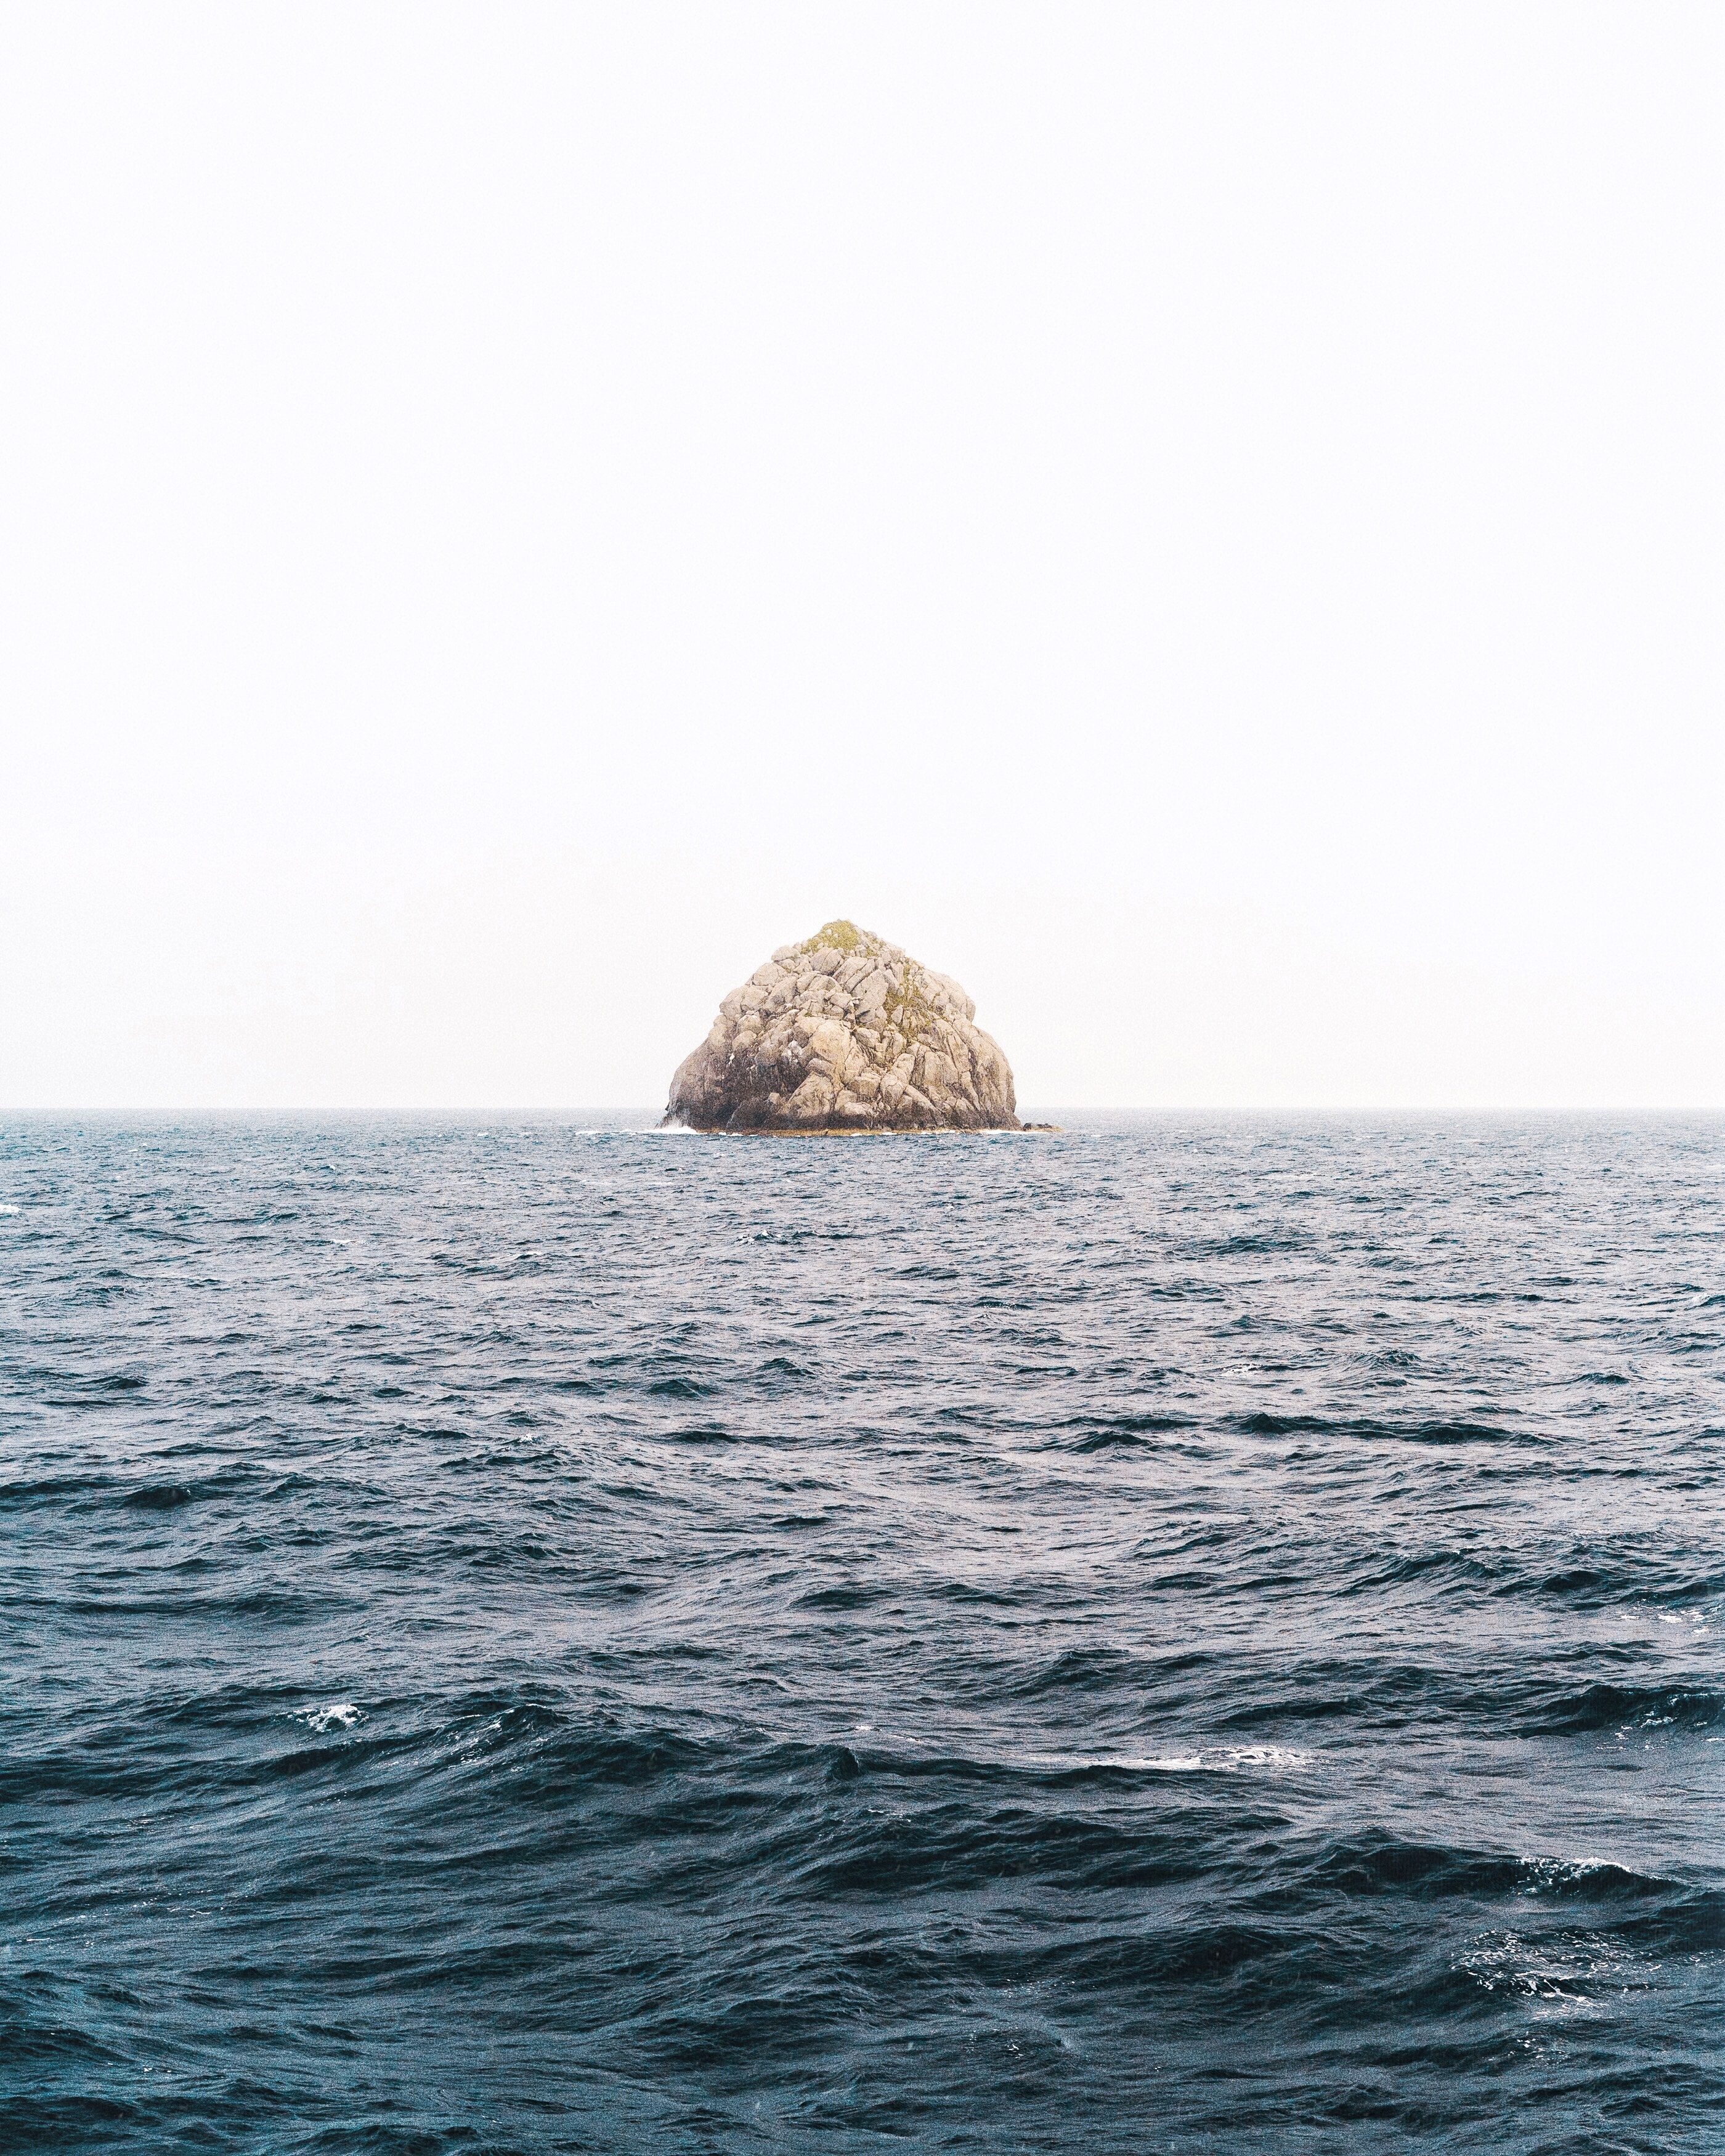
sea, coast, water, rock, ocean, horizon, sky, wave, calm, islet, wind wave, coastal and oceanic landforms, skerry